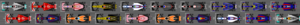
Le Grand Prix automobile du Brésil 2017, disputé le 12 novembre 2017 sur le Circuit d'Interlagos, est la 975ᵉ épreuve du championnat du monde de Formule 1 courue depuis 1950. Il s'agit de la quarante-cinquième édition du Grand Prix du Brésil comptant pour le championnat du monde de Formule 1, la trente-sixième courue sur l'Autodrome José Carlos Pace d'Interlagos et de la dix-neuvième manche du championnat 2017.